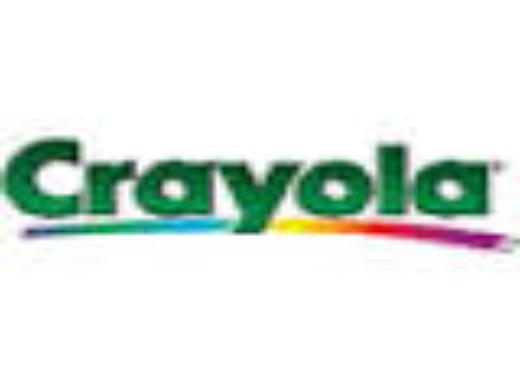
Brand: Crayola
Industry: Necessities